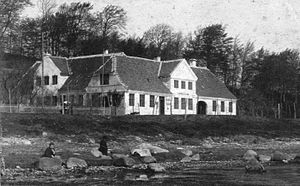
Henry Thomsen
Snekkersten Kro
Henry Christian Thomsen var en dansk skibsfører og kroejer, som under 2. verdenskrig og besættelsen var frihedskæmper og aktiv i redningen af de danske jøder over Øresund til Sverige.